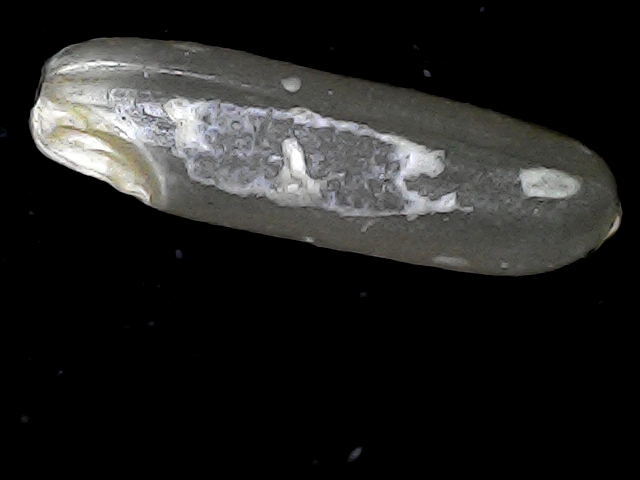
Rice variety: BD85